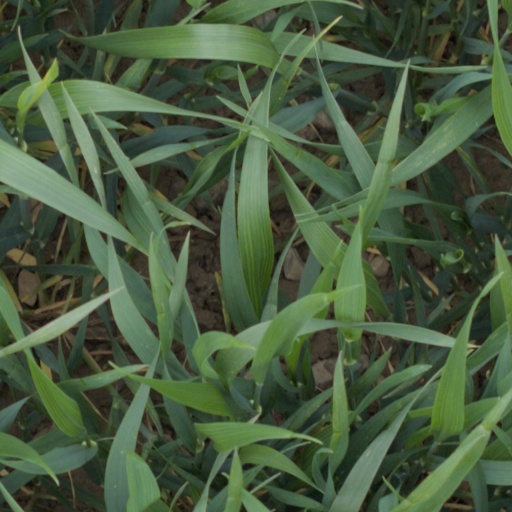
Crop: wheat